Mario Budimir

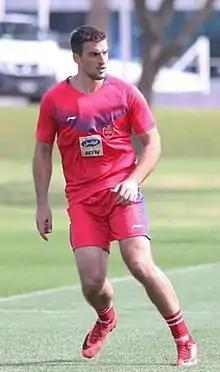
Budimir in 2019 in Prsepolis

Mario Budimir (born 12 February 1986) is a Croatian footballer who plays as a center forward.